The Cake

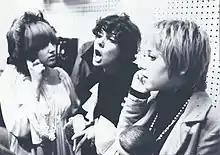
The Cake at Gold Star Studios

Their unsteady, conflicting relationship with managers Greene and Stone put a strain on the group. During the recording sessions, their managers had temporarily brought in a set of female singers with the intention of replacing the original members of The Cake—their harmonies can be heard on Barooshian's "Sadie". The uncredited harmony singers appeared on other songs with Jacobs on lead vocals, without the permission or involvement of Barooshian and Morillo. This tension pushed the three members apart. Greene and Stone salvaged what they could and released the album, without the girls' consent. They eventually departed from Los Angeles, with Jacobs and Barooshian headed for London.